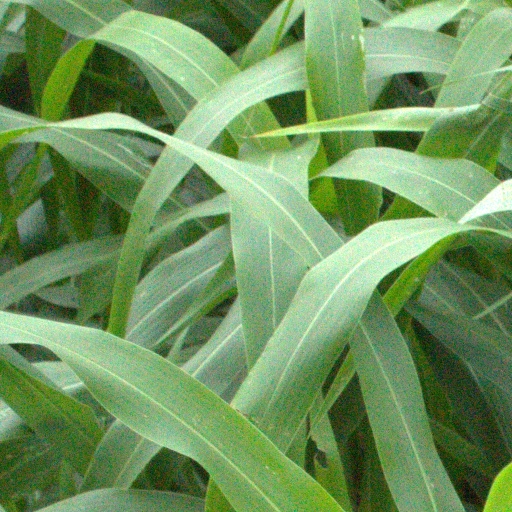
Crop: sorghum